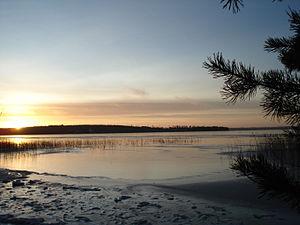
Le lac Vuohijärvi est un grand lac à Kouvola et Mäntyharju en Finlande.